An Old Sweetheart of Mine

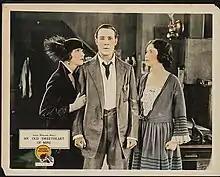

An Old Sweetheart of Mine is a 1923 American silent drama film directed by Harry Garson and starring Elliott Dexter, Helen Jerome Eddy, and Lloyd Whitlock.